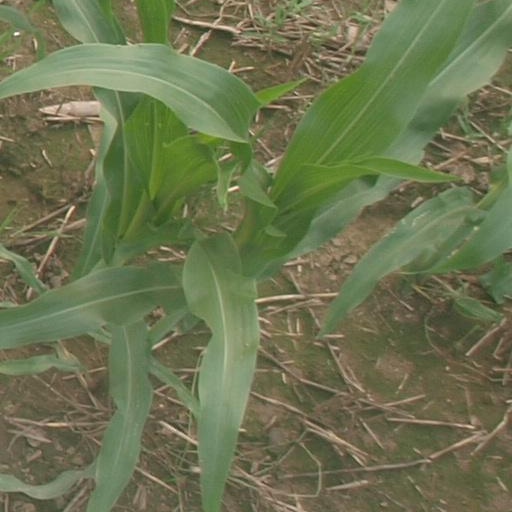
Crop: maize; corn